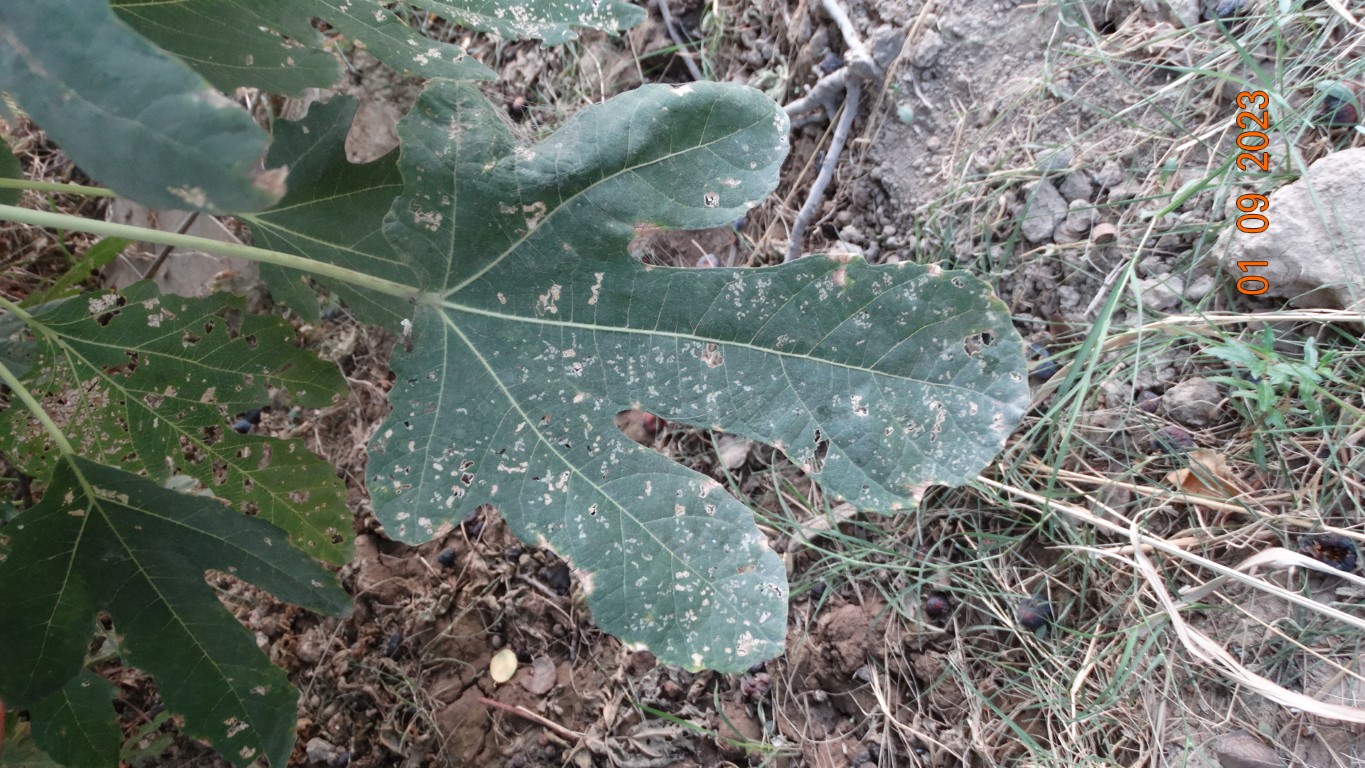
Label: infected